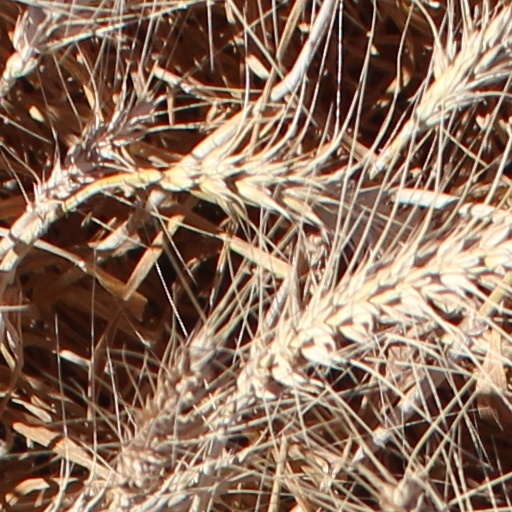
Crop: wheat